Dodge Super Bee

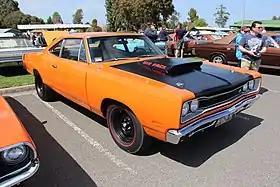
1969 Dodge Coronet Super Bee A12 "Six Pack"

The Dodge Super Bee is a mid-sized muscle car marketed by Dodge, that was produced for the 1968 through 1971 model years.